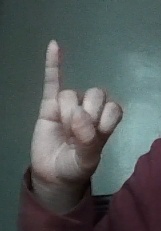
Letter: meem